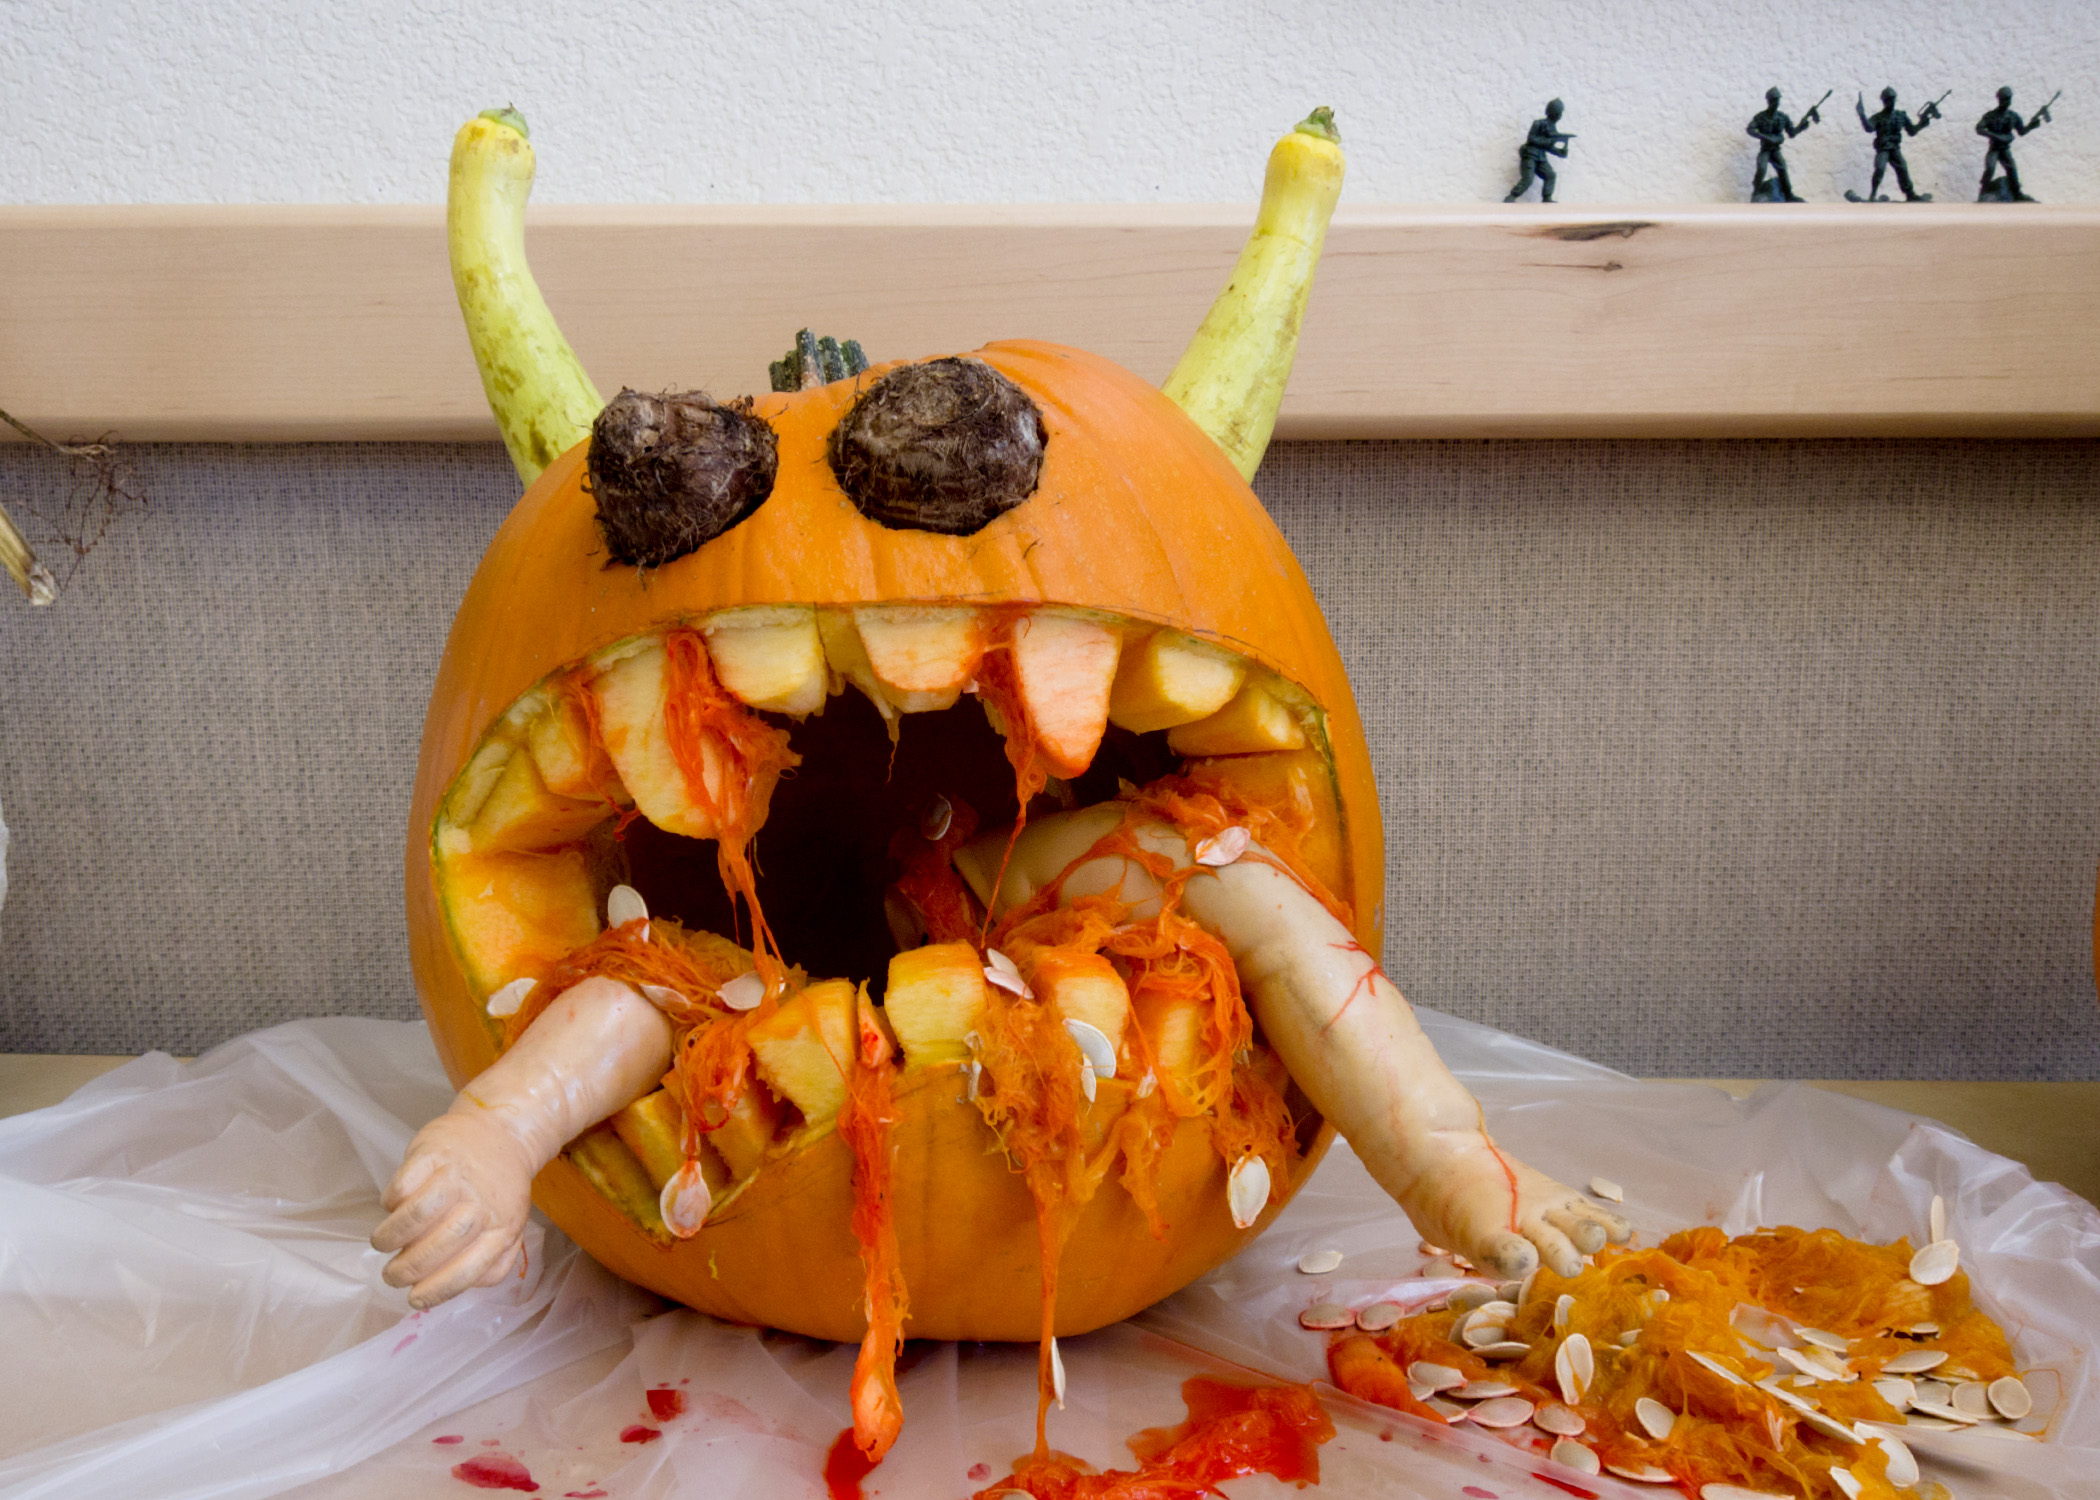
dish, food, produce, pumpkin, halloween, seafood, doll, hands, arms, carving, yeeps, justsimplygross